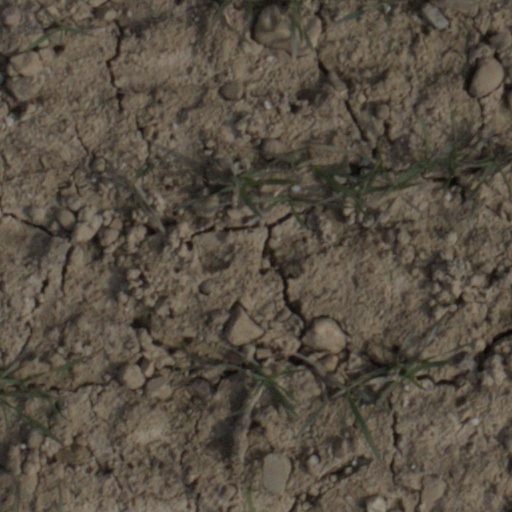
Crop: wheat